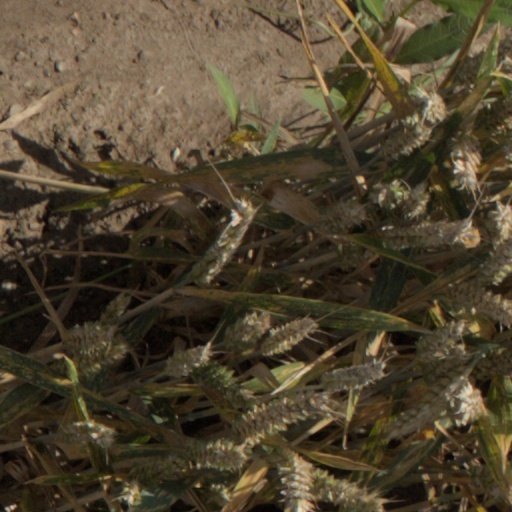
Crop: wheat